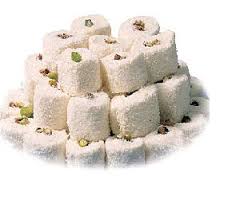
Yemek: lokum